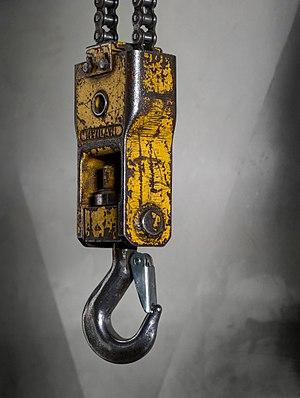
Un crochet de levage est une pièce destinée à saisir et soulever des charges. Le crochet est généralement en acier d'une certaine nuance, recourbé, à simple bec. Il existe d'autres types, comme ceux en forme de C ou à deux becs. Certains crochets sont attachés au dispositif de levage par une tige filetée avec écrou, une chape, un œil ou par un émerillon. Les crochets de levage travaillent en porte-à-faux, contrairement aux anneaux et manilles.